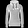
Label: Pullover